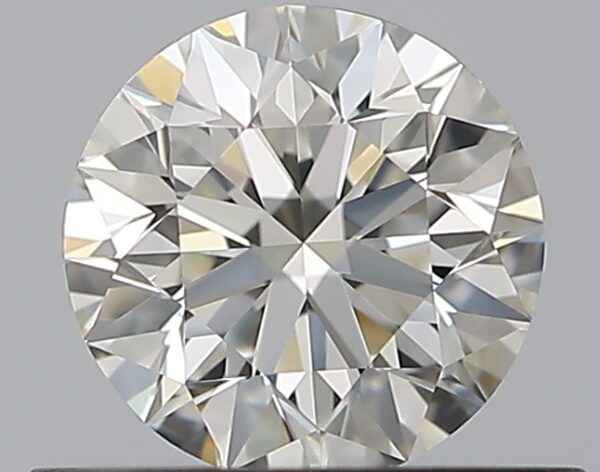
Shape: round
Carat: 0.5
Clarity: VVS1
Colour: I
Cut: EX
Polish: EX
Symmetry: EX
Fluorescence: N
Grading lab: GIA
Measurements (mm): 5.03 x 5.07 x 3.19